George Bridges Brudenell

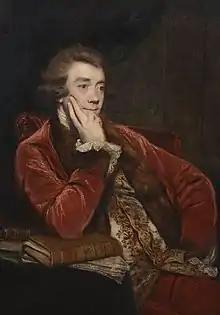
George Bridges Brudenell, 1759 portrait by Joshua Reynolds

George Bridges Brudenell (23 February 1726 – 1 February 1801) was a British politician who sat in the House of Commons for 36 years from 1754 to 1790.